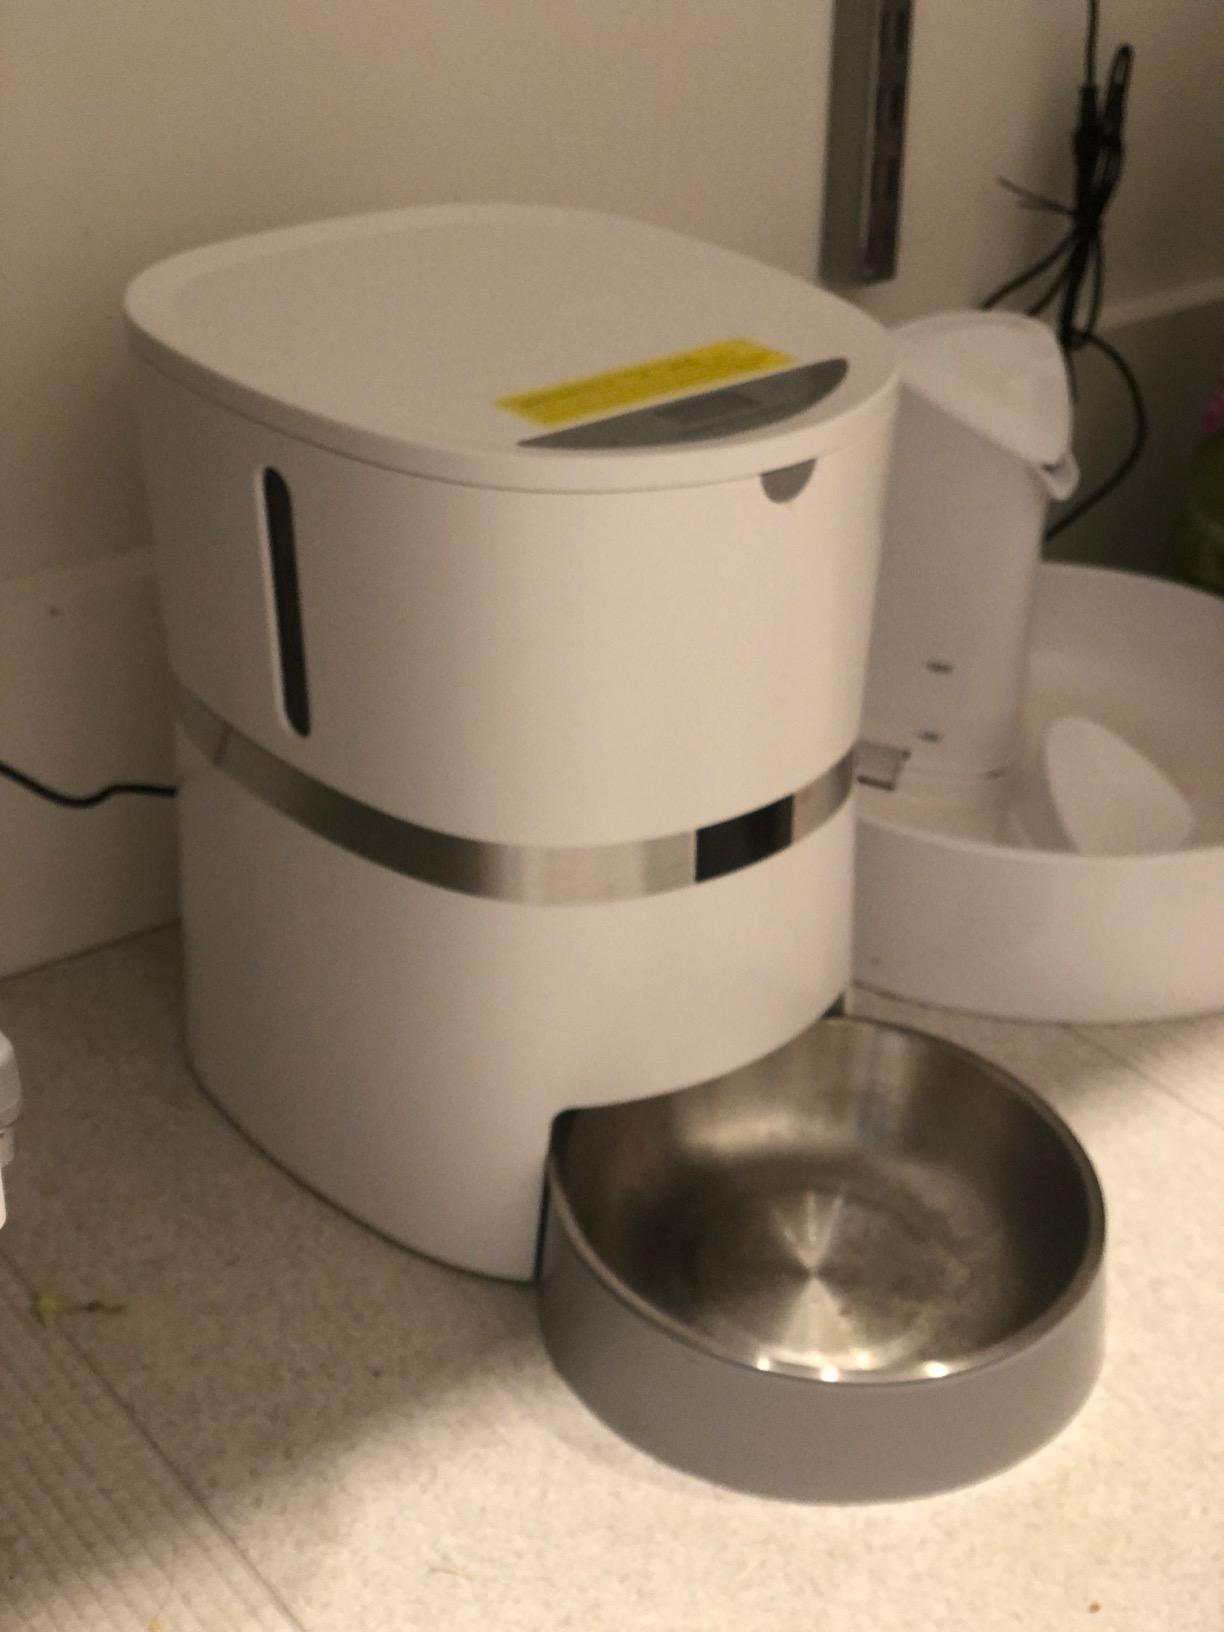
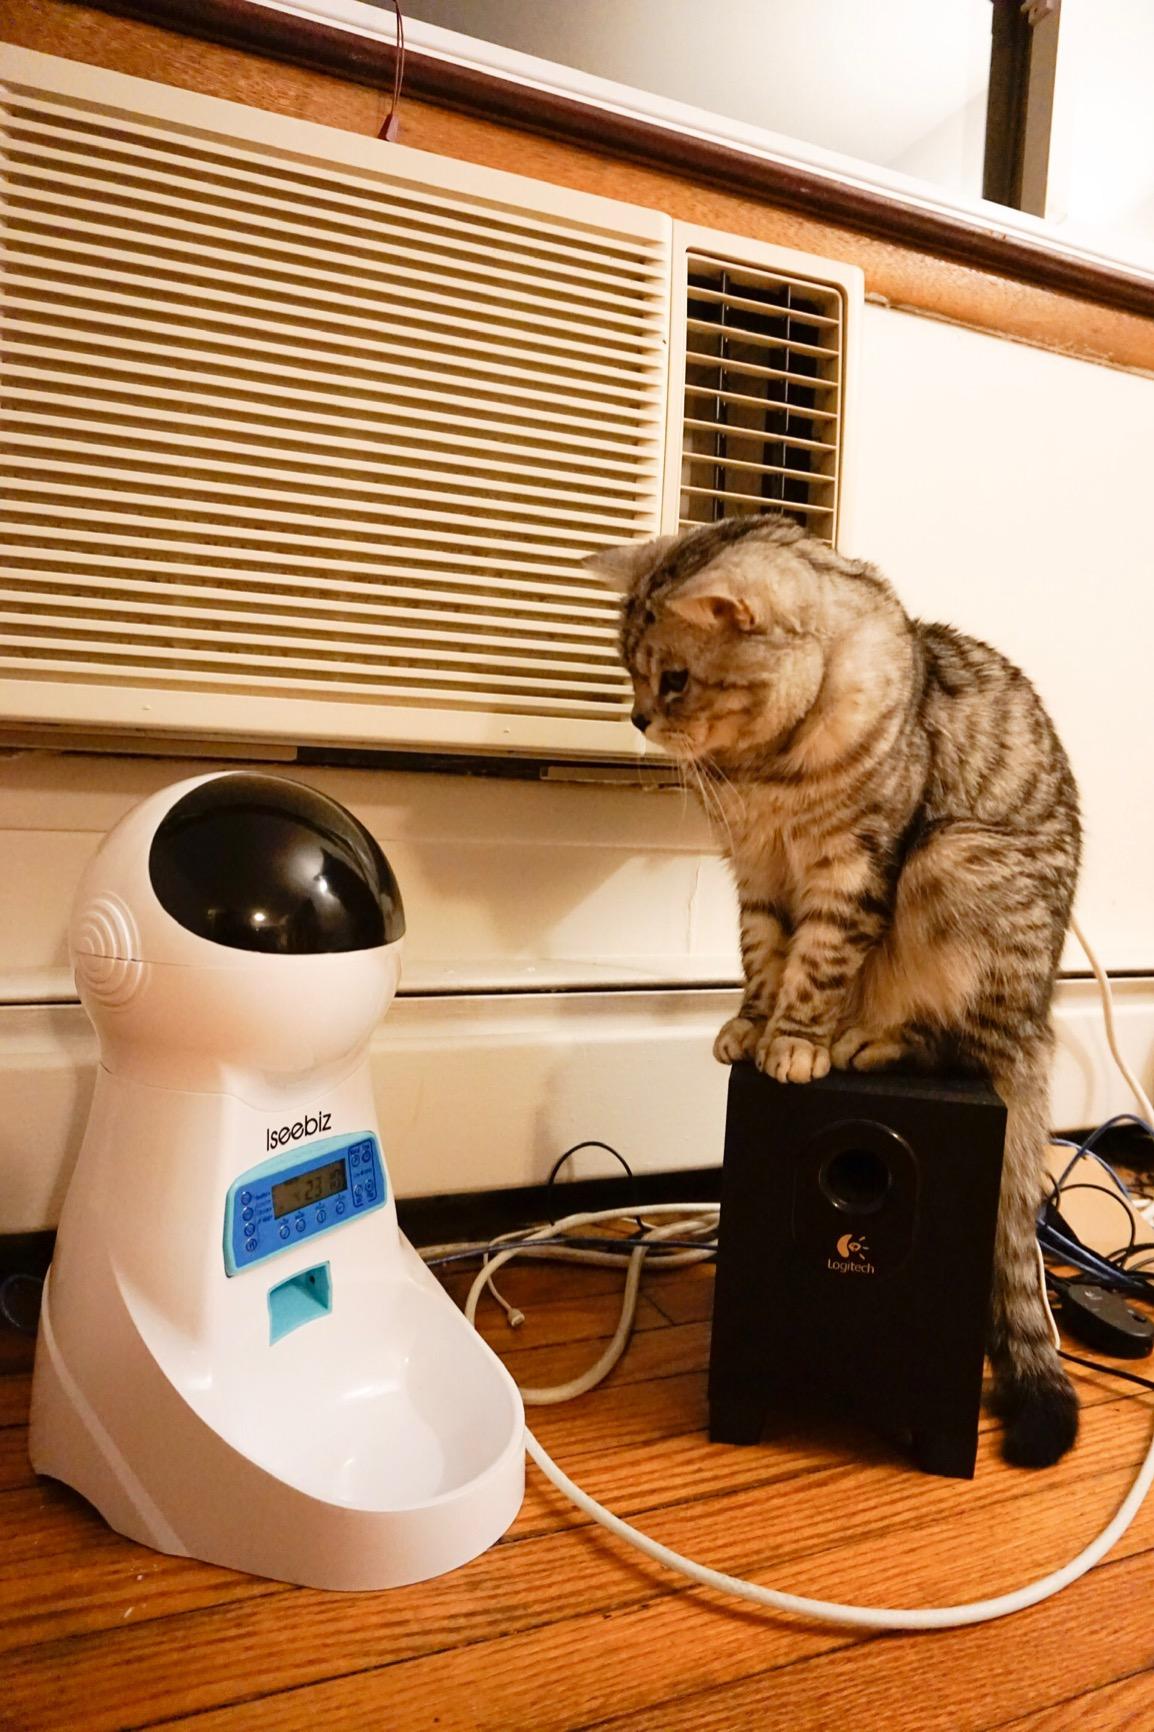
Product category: items_feeder
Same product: no